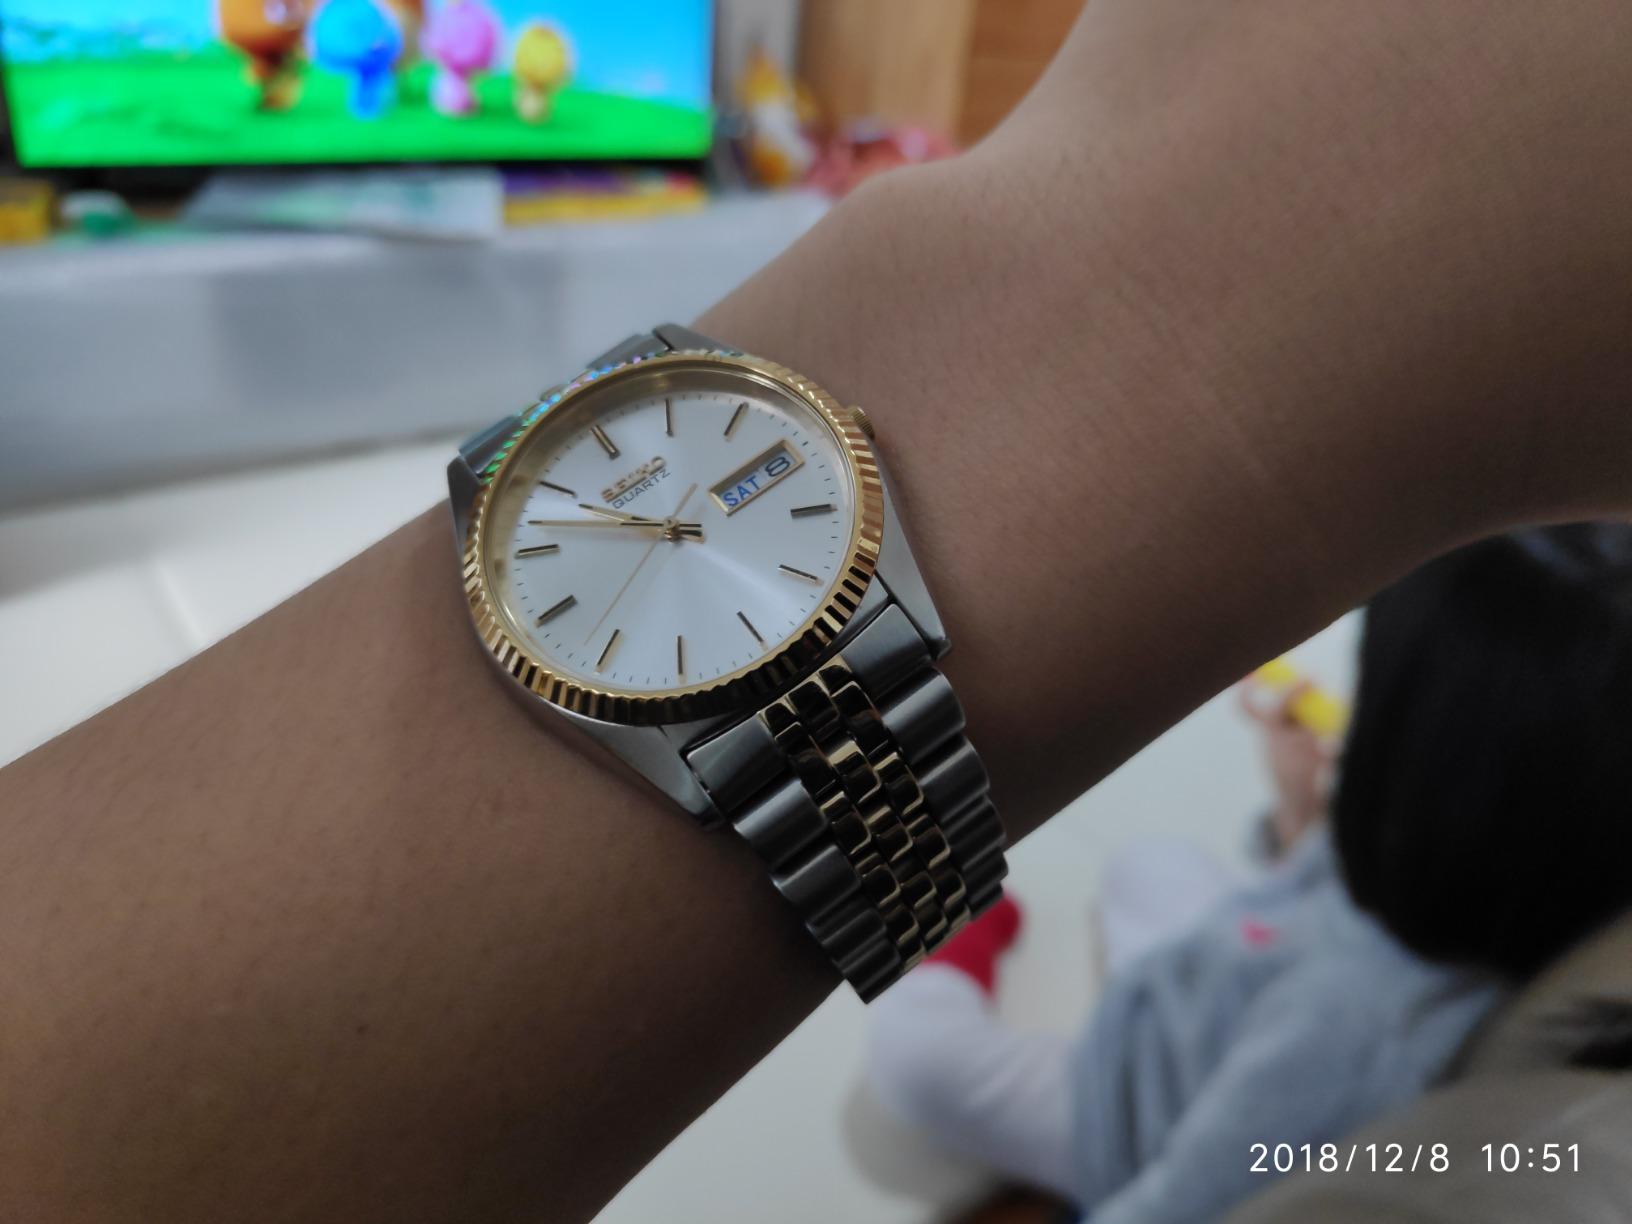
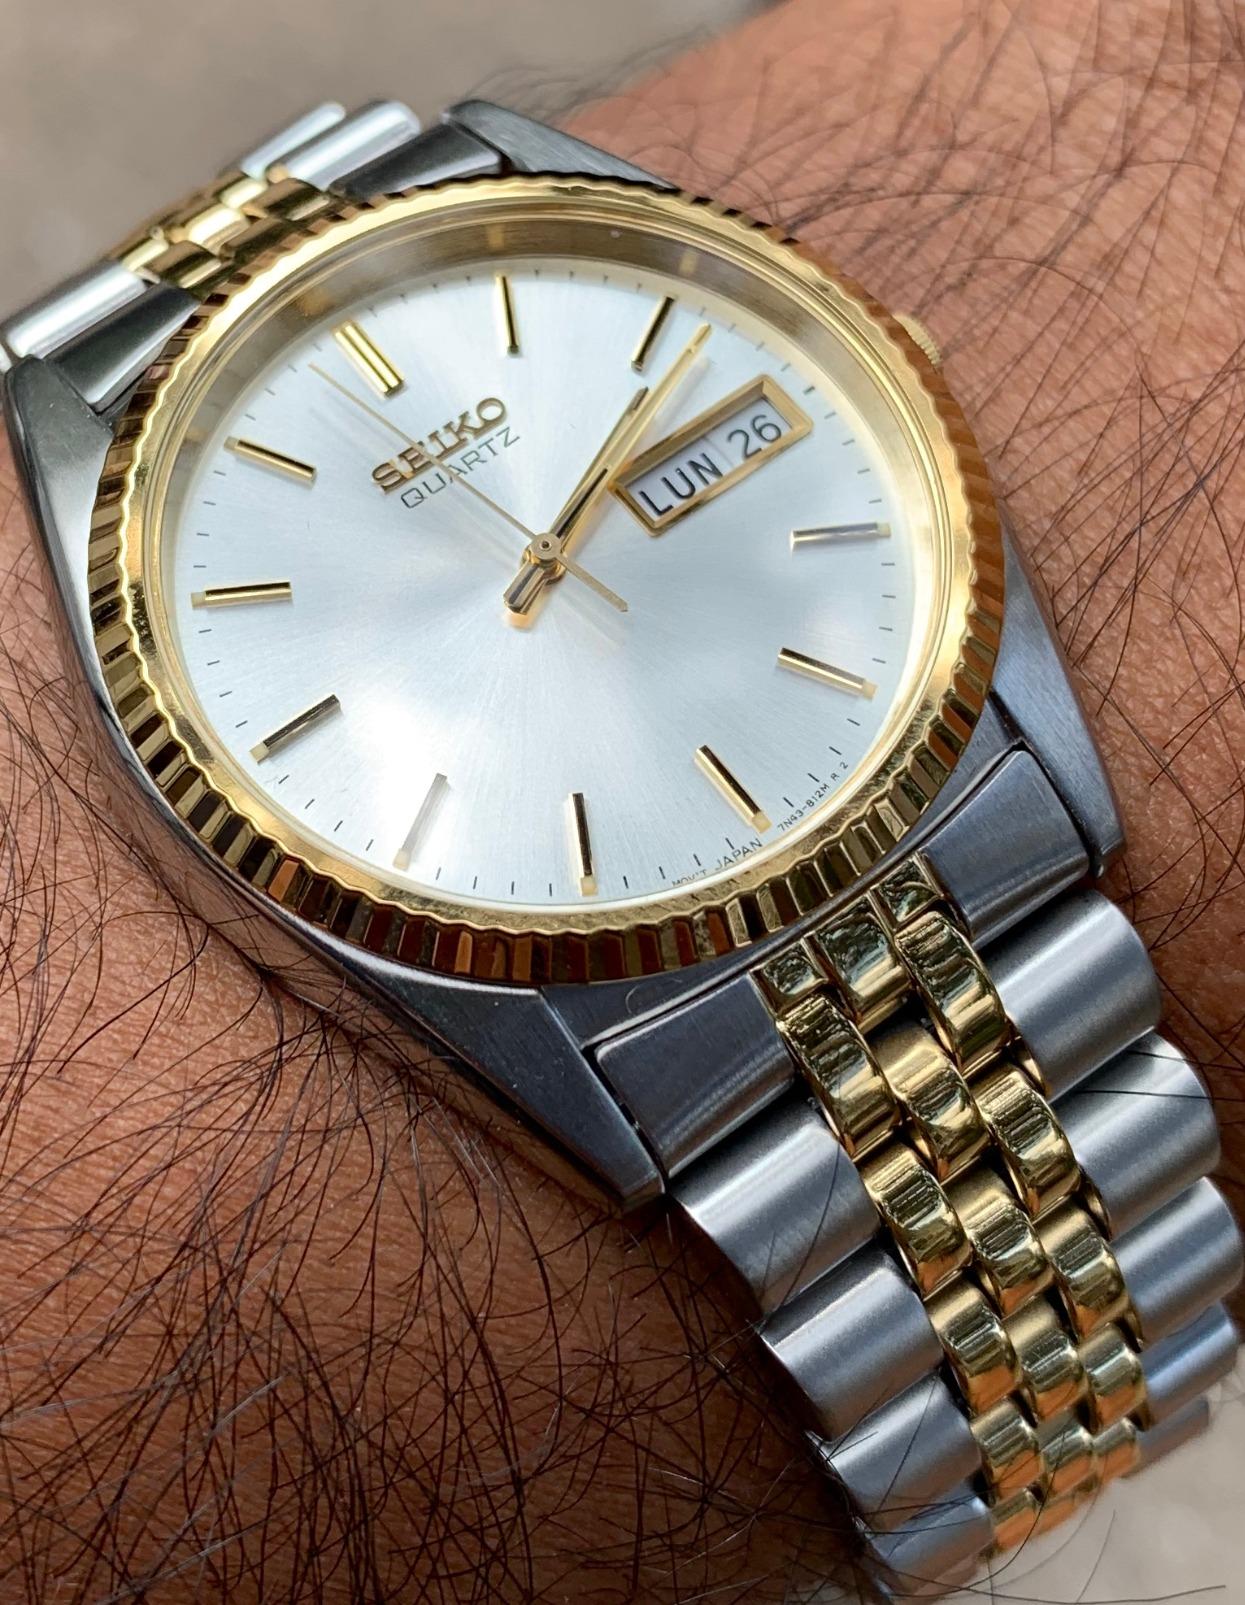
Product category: accessories_watch
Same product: yes